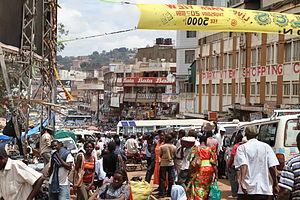
L'économie de l'Ouganda est traditionnellement basée sur l'agriculture, en particulier sur le café; elle se développe lentement malgré un contexte régional souvent défavorable.